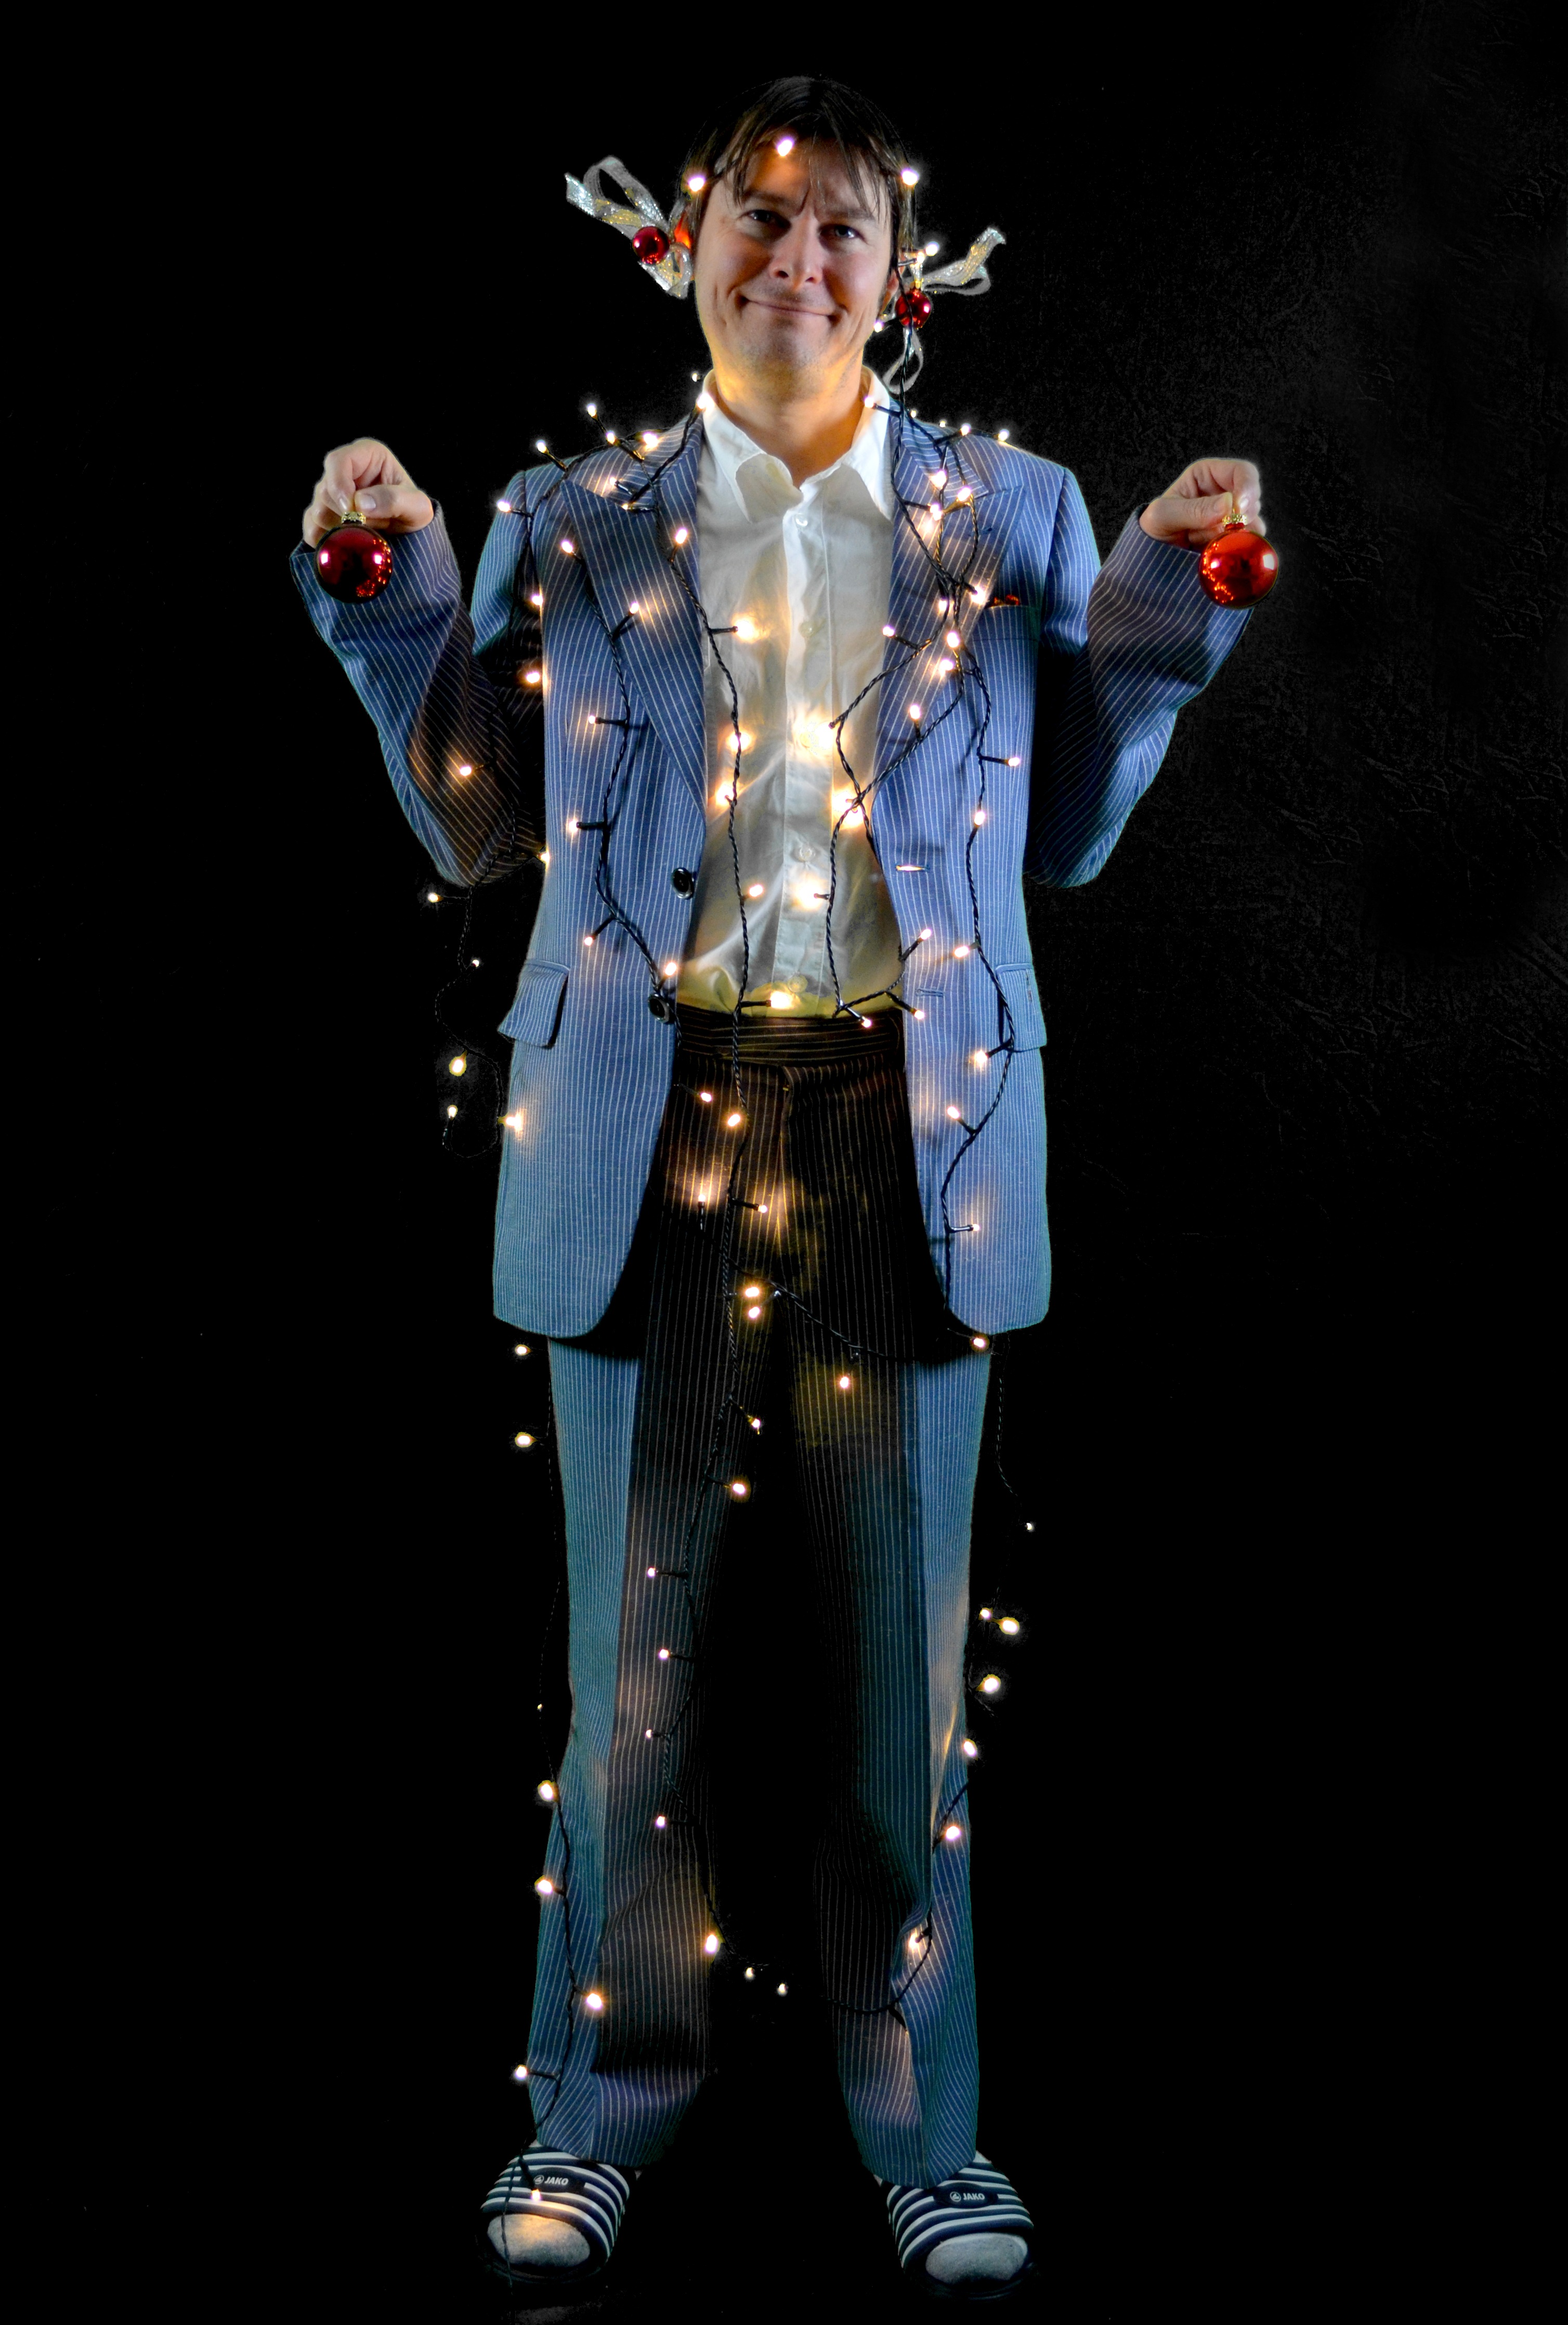
man, human, clothing, christmas, toy, santa, christmas time, lights, earrings, reindeer, decorated, action figure, costume, xmas, santa claus, wrapped, christmas balls, christmas decorations, rudolph, rudolf, x mas, lichterkette, christmas man, special santa claus, weihnchtslichter